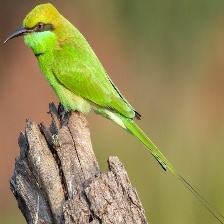
Species: ASIAN GREEN BEE EATER
Scientific name: MEROPS ORIENTALIS
ImageNet parent category: bee_eater